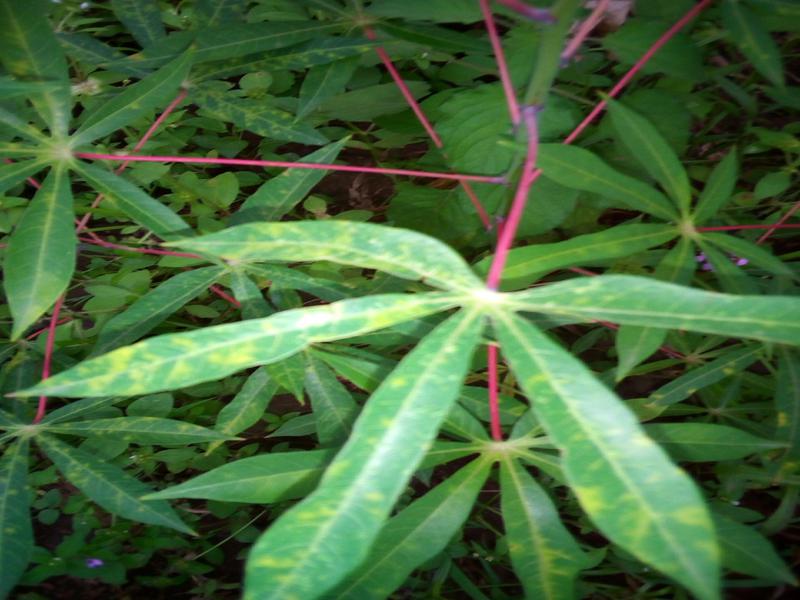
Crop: cassava
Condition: brown_streak_disease